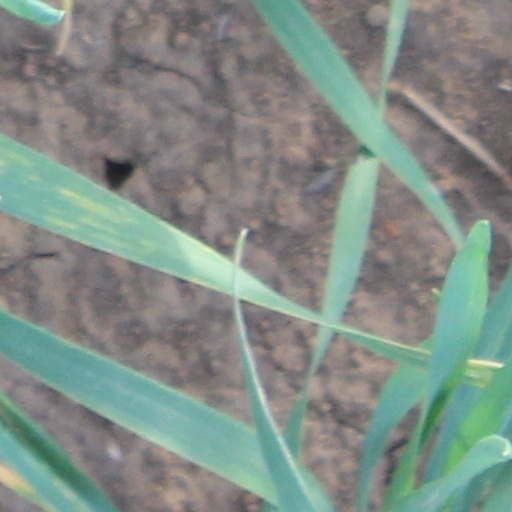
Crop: wheat